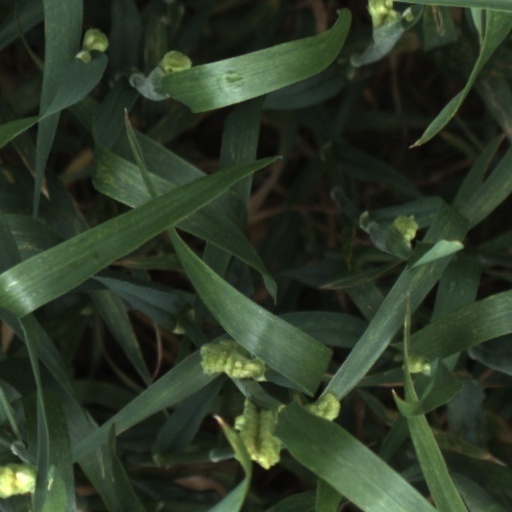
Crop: wheat